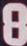
Number: 8